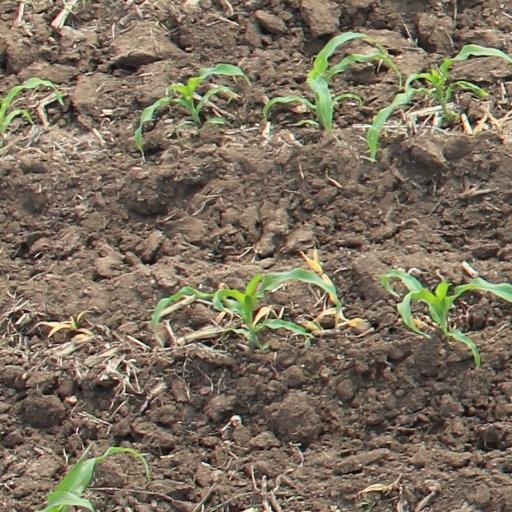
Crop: maize; corn